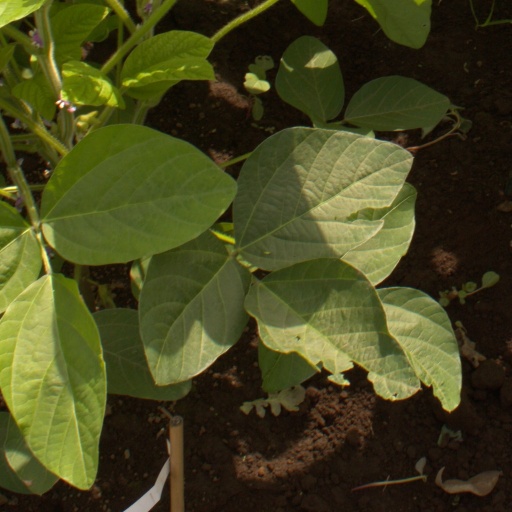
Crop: soybean